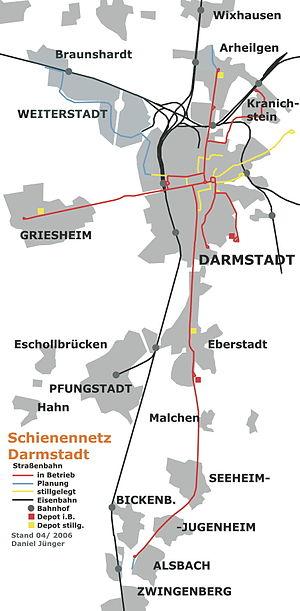
Le réseau de tramway de Darmstadt est une partie du réseau de transport public de Darmstadt, en Allemagne.